Deadly Little Christmas

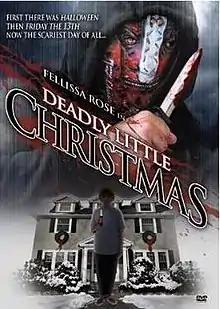
DVD cover.

Deadly Little Christmas is a 2009 direct-to-video horror film directed by Novin Shakiba, and written by Jeremiah Campbell.